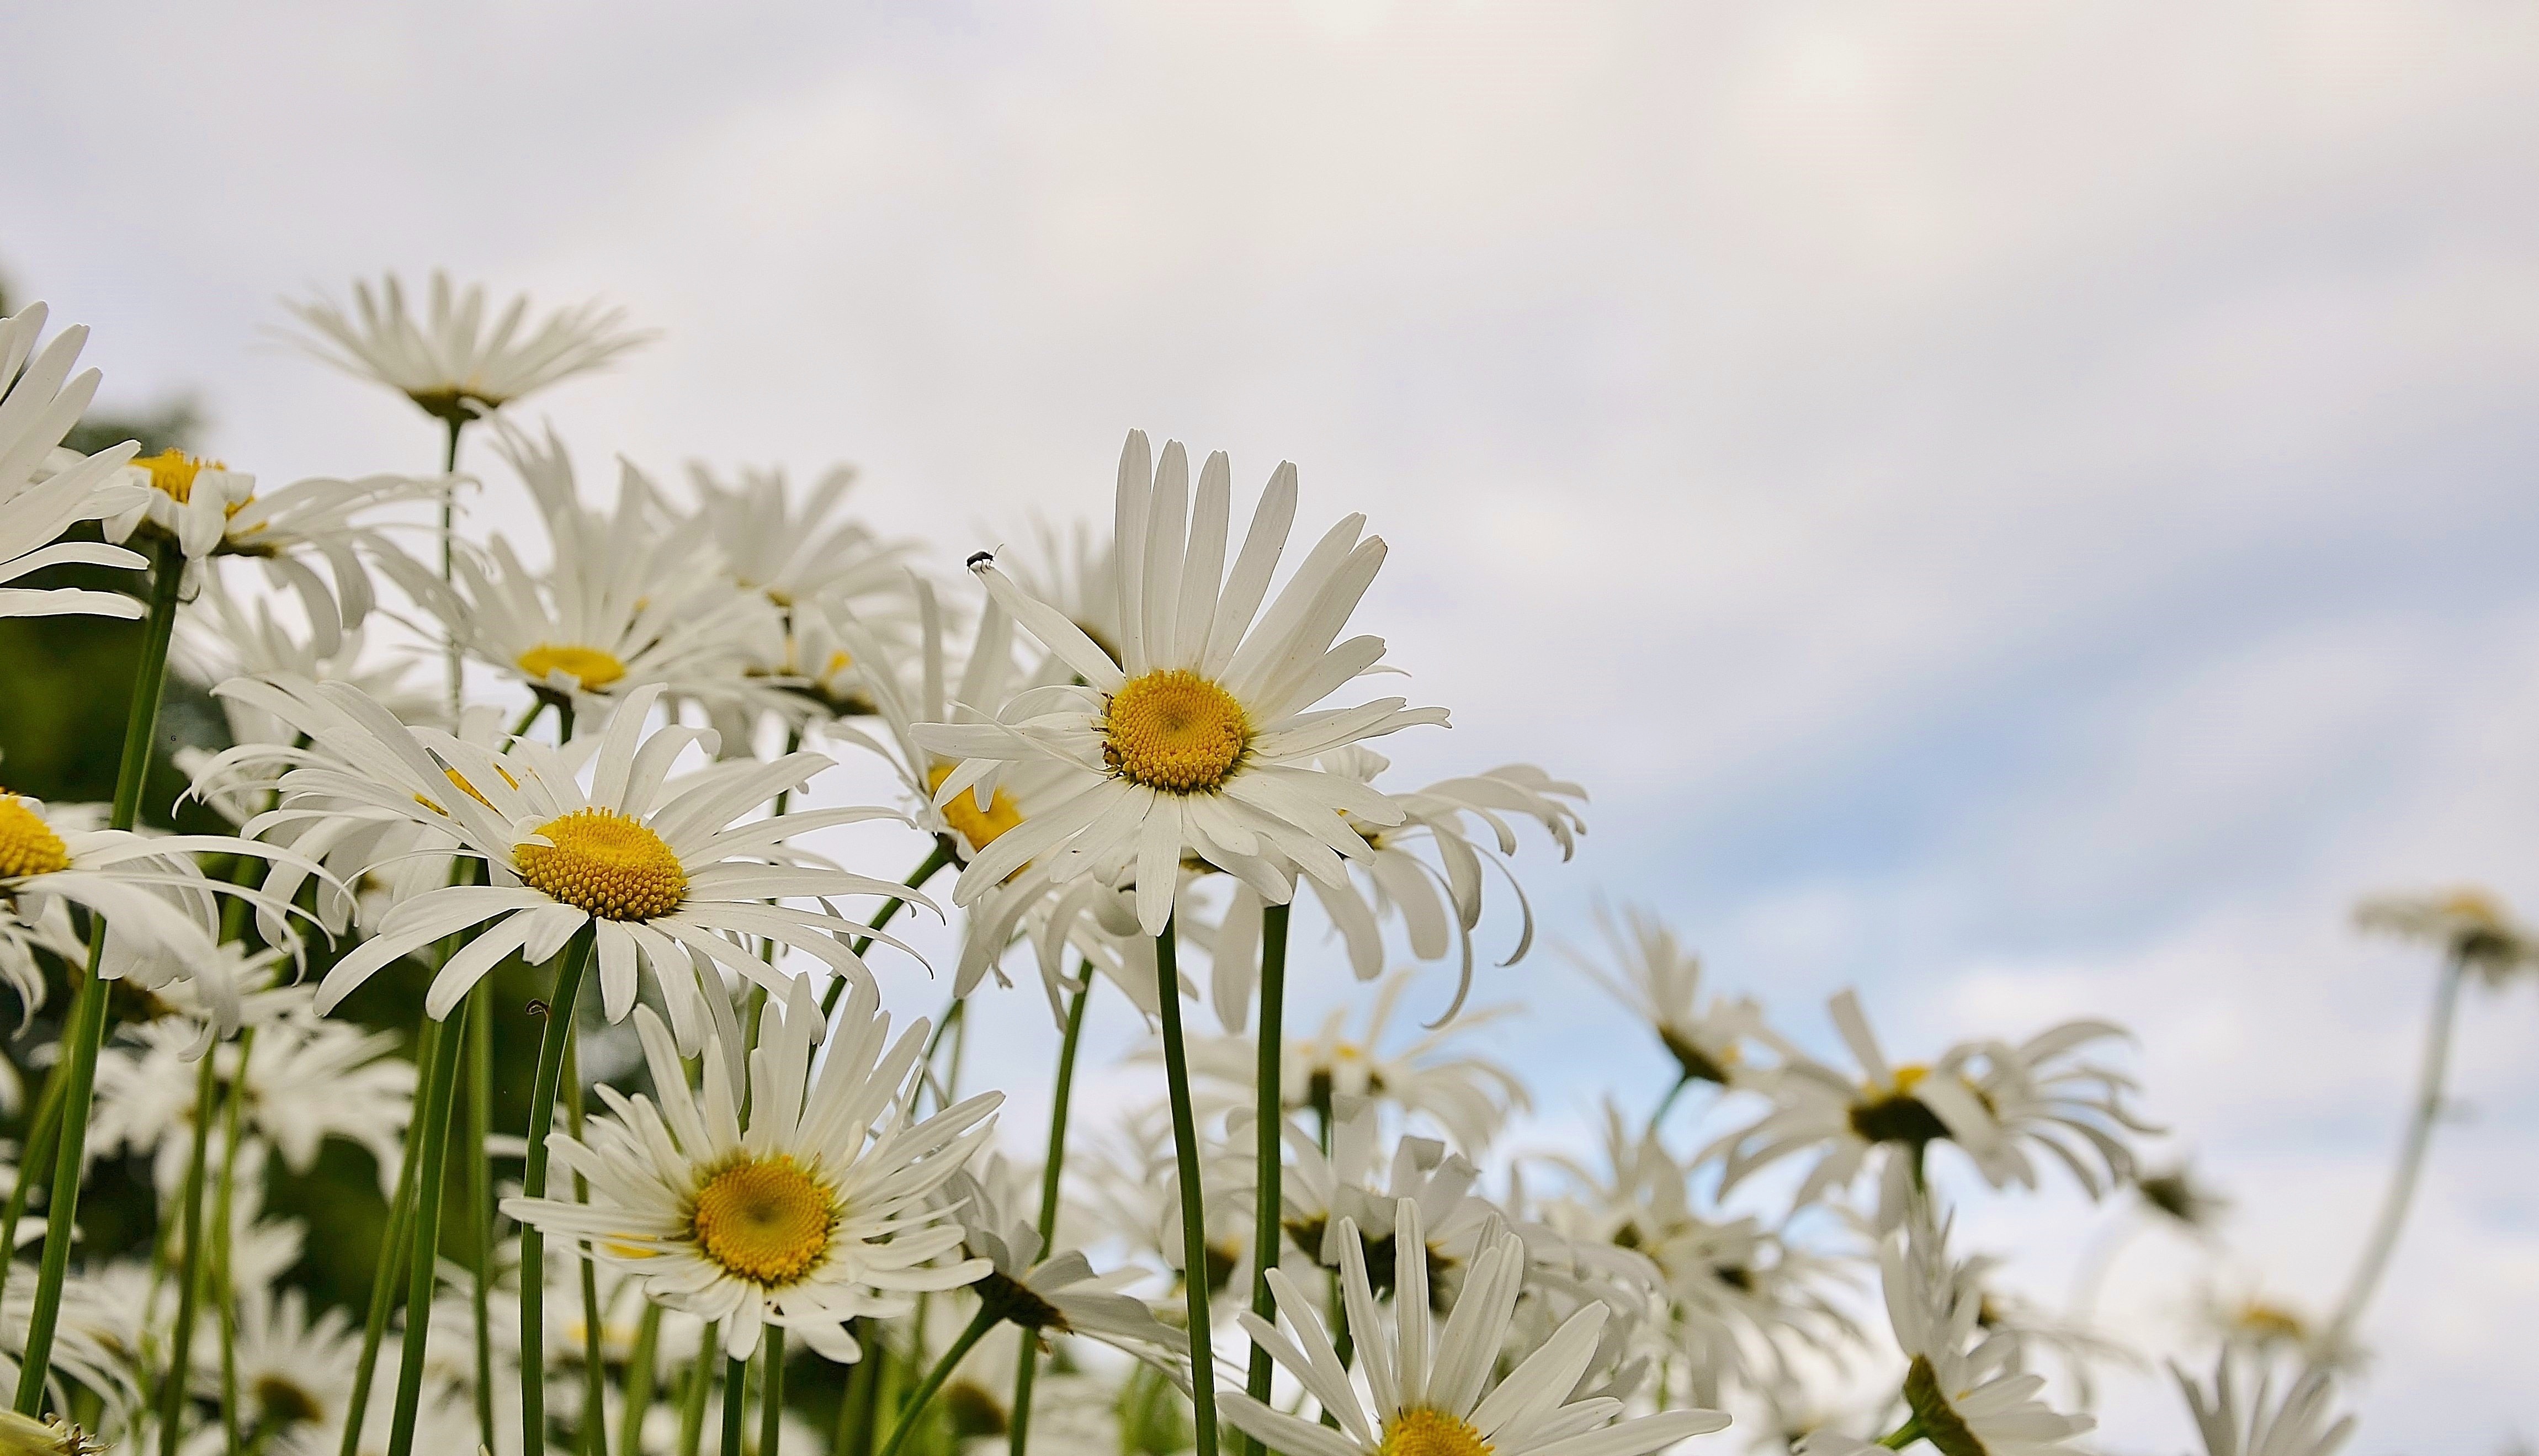
nature, grass, blossom, plant, field, meadow, prairie, sunlight, flower, petal, bloom, floral, daisy, spring, green, botany, colorful, yellow, garden, flora, wildflower, flowers, close up, detail, marguerite, macro photography, flowering plant, daisy family, oxeye daisy, plant stem, land plant, chamaemelum nobile